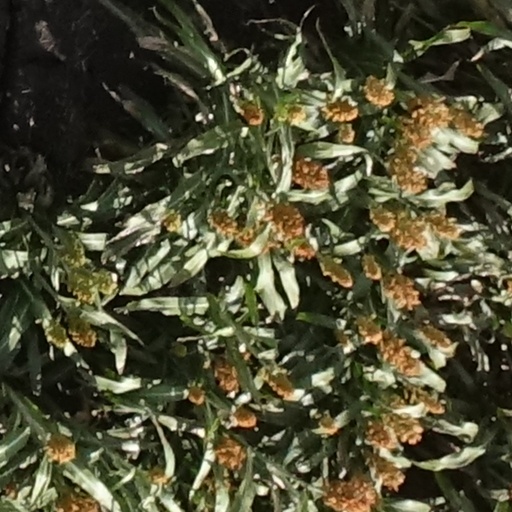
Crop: sorghum